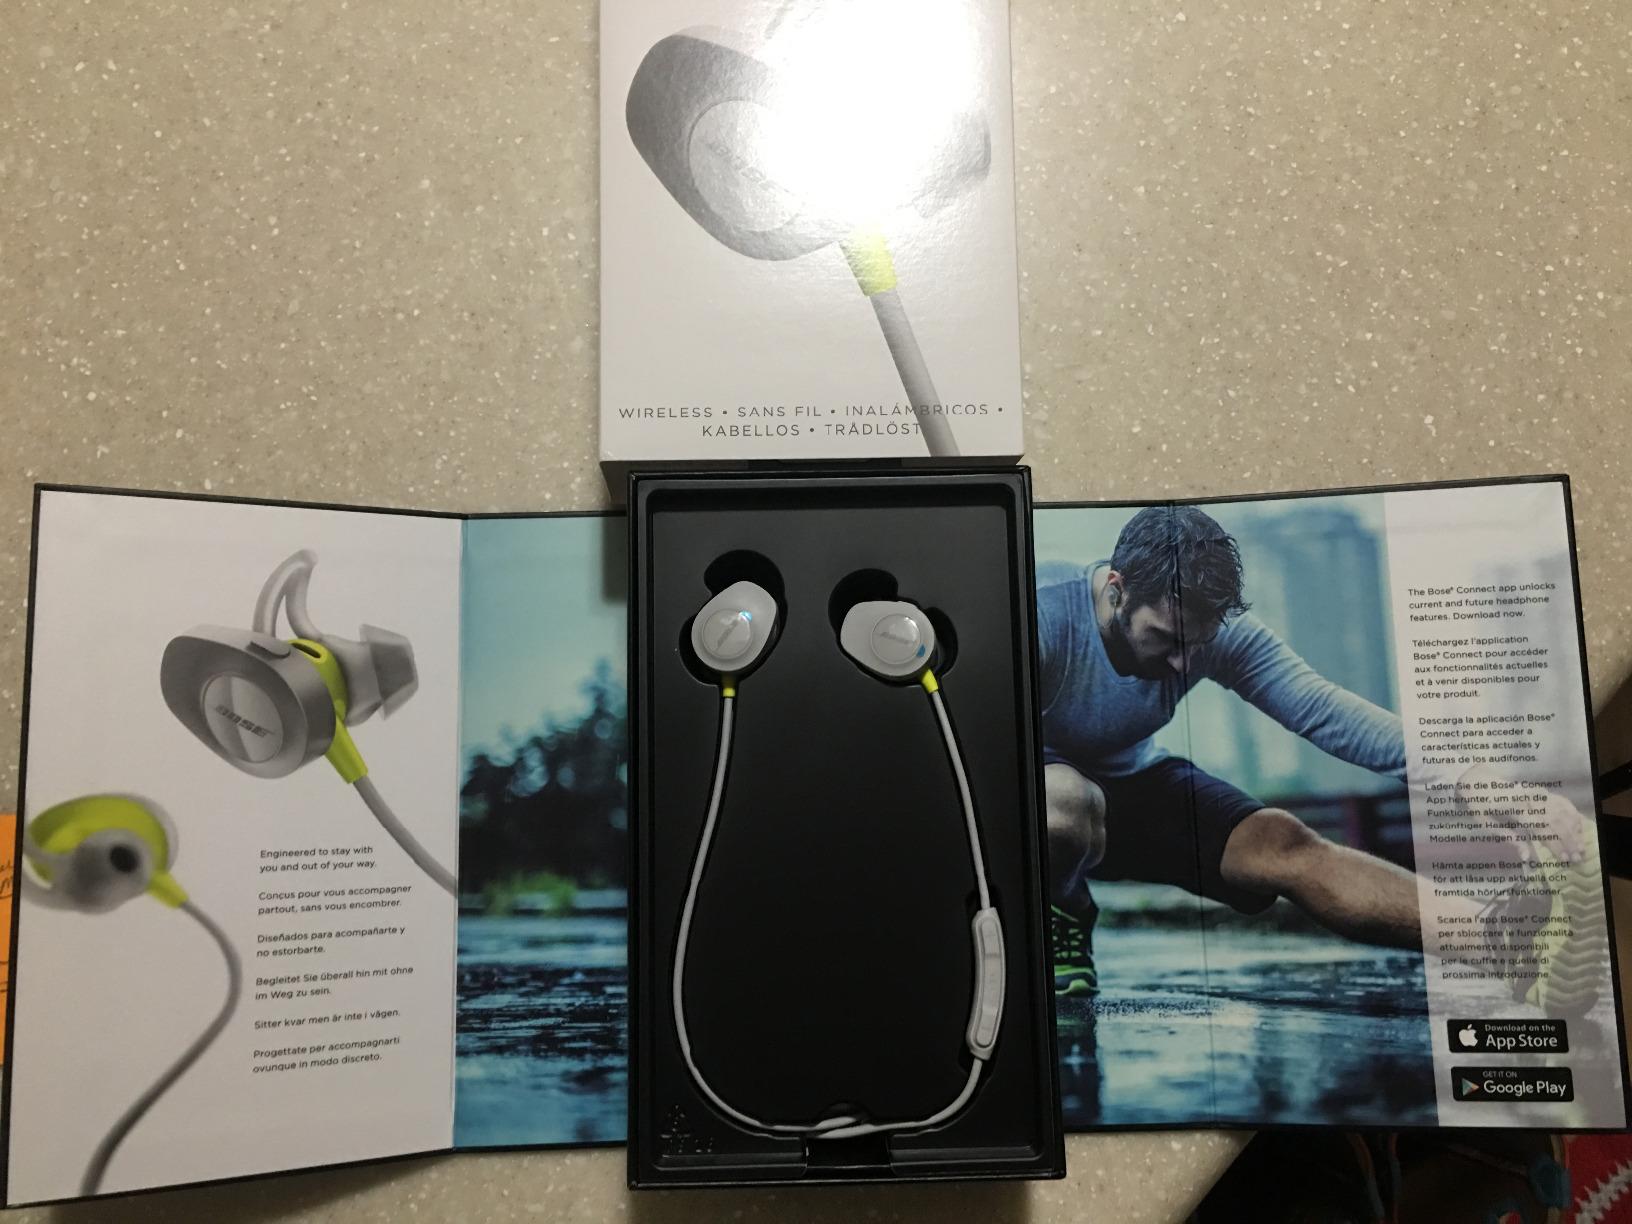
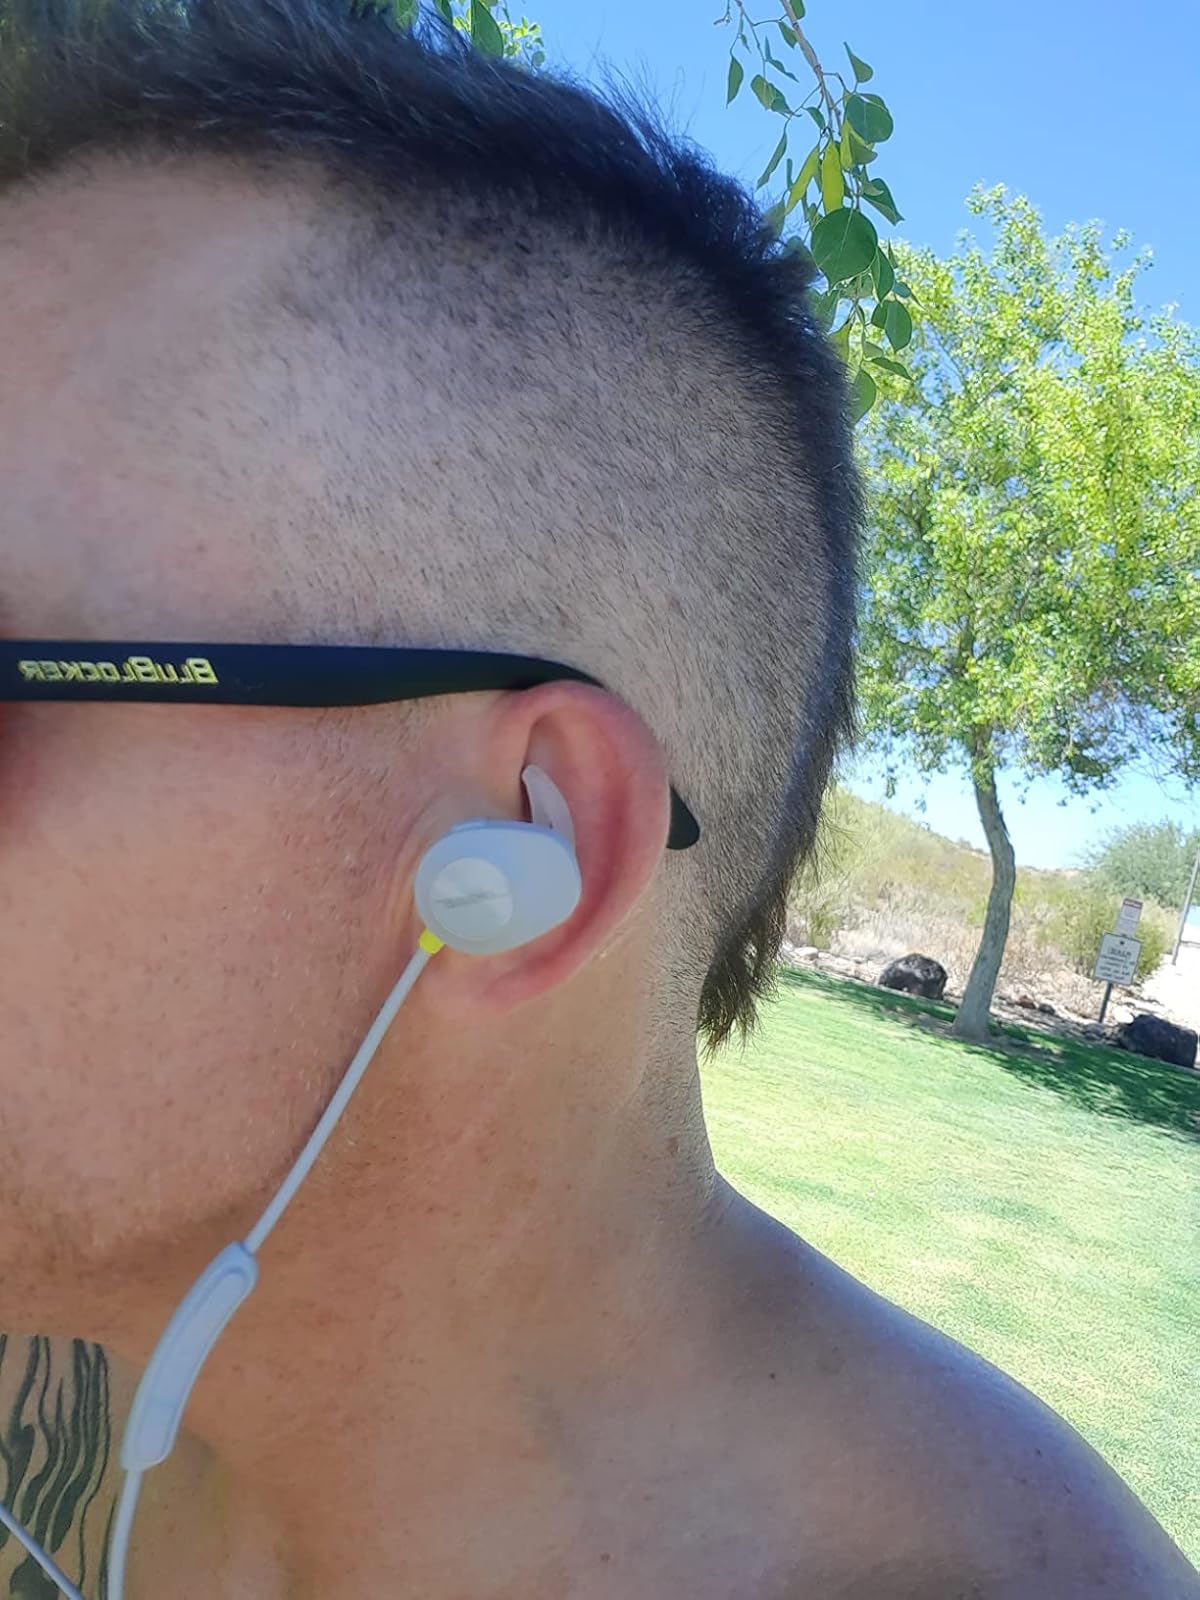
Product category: headphones
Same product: yes